Angers

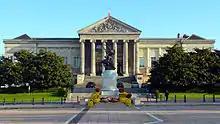
The court of appeal in the "Jardin du Mail"

During the first half of the 20th century, several Art Nouveau and Art Deco buildings were constructed, such as the "Nouvelles Galeries", the "Hotel des Postes", "Hotel Continental", the "Alcazar" and the "Maison bleue".